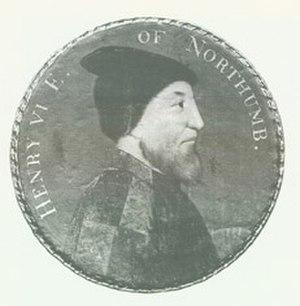
Henry Percy, 6ᵉ comte de Northumberland, reste dans l'histoire comme le fiancé d’Anne Boleyn, qu'il dut quitter pour qu'elle puisse épouser le roi Henri VIII. La prétendue rancune et le ressentiment qu’Anne aurait éprouvés ont formé par la suite la matière de bien des œuvres de fiction dans le monde anglo-saxon.